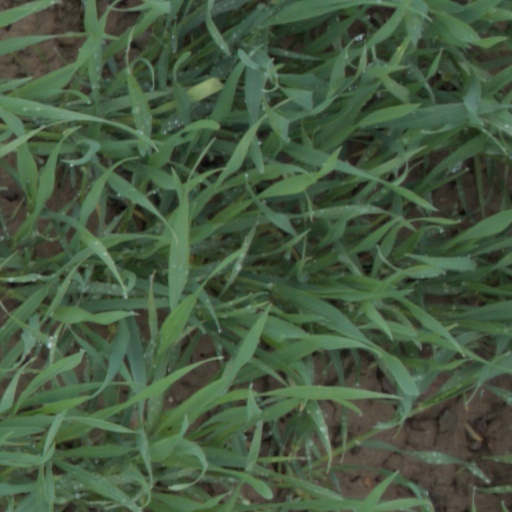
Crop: wheat